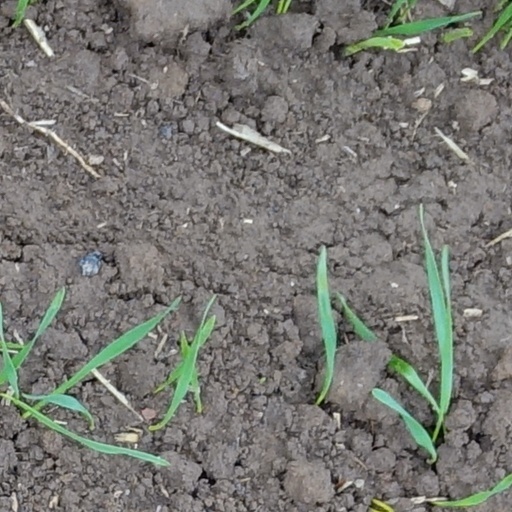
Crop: wheat